Jan Franse Verzijl

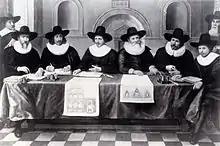
Regents of the Gouda orphanage with self-portrait upper left (behind his brother-in-law), 1644

Jan Franse Verzijl (1599, Gouda – 1647, Gouda), was a Dutch Golden Age portrait painter.